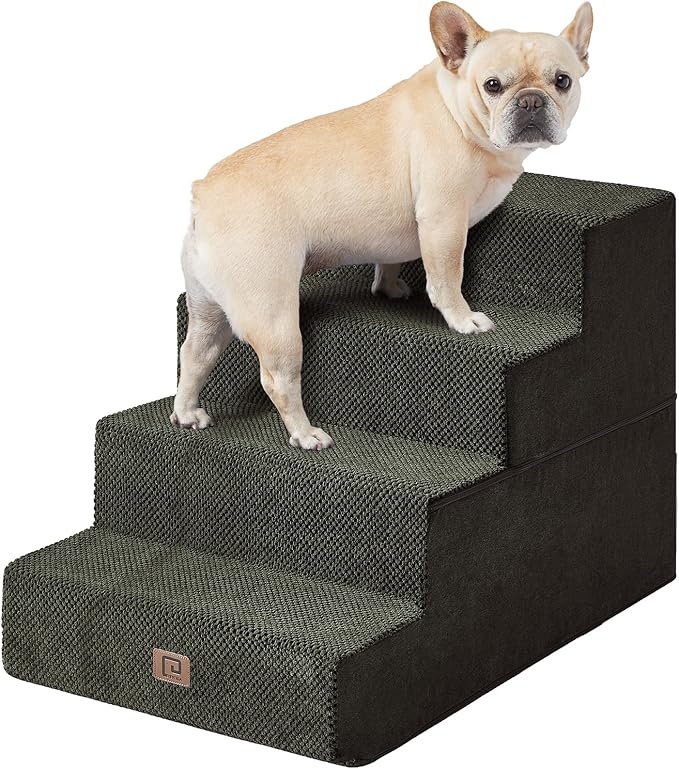
EHEYCIGA Dog Stairs for Bed 20" H, 4-Step Extra Wide Dog Steps for High Bed, Pet Steps for Small Dogs and Cats, Non-Slip Balanced Pet Ramp Indoor, Olive Green
About This MULTI-SCENE USAGE - EHEYCIGA foam dog stair is designed to fit against the edge of a bed, sofa, or other furniture, allowing your pet to climb up and down comfortably. It's a portable dog step suitable for small and medium dogs. MULTIPLE STEP SIZES - This dog stair comes in 3, 4, and 5-step options. Our 3-step pet stair is ideal for sofas and low beds (up to 18 inches high), while the 5-step version is better suited for higher beds (up to 27 inches). If your bed is of medium height (up to 23 inches), please select the 4-step one. STEADY & FOLDABE: With a 30D high density foam and eco-friendly support board, this dog stair offers enhanced stability. It can also be folded into a basic dog bed for your furry puppy to sleep. EASY TO CLEAN - The dog step features a removable and washable cover, which can be cleaned by hand or in the washing machine. This saves you time and makes cleaning incredibly convenient. CARE INSTRUCTION - After removing the foam from the compression bag, please allow 24-48 hours for the foam to fully expand before use. Please note that the inner foam is not washable. Overview Brand : EHEYCIGA Material : Fleece Color : Olive Green Assembly Required : Yes Number of Layers : 4
Brand: EHEYCIGA
Category: Animals & Pet Supplies > Pet Supplies > Pet Steps & Ramps